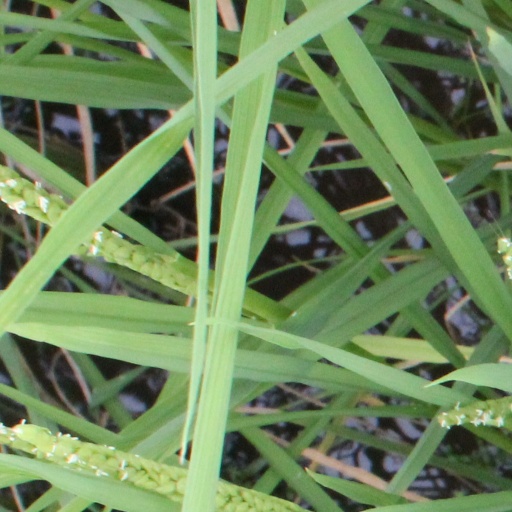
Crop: rice